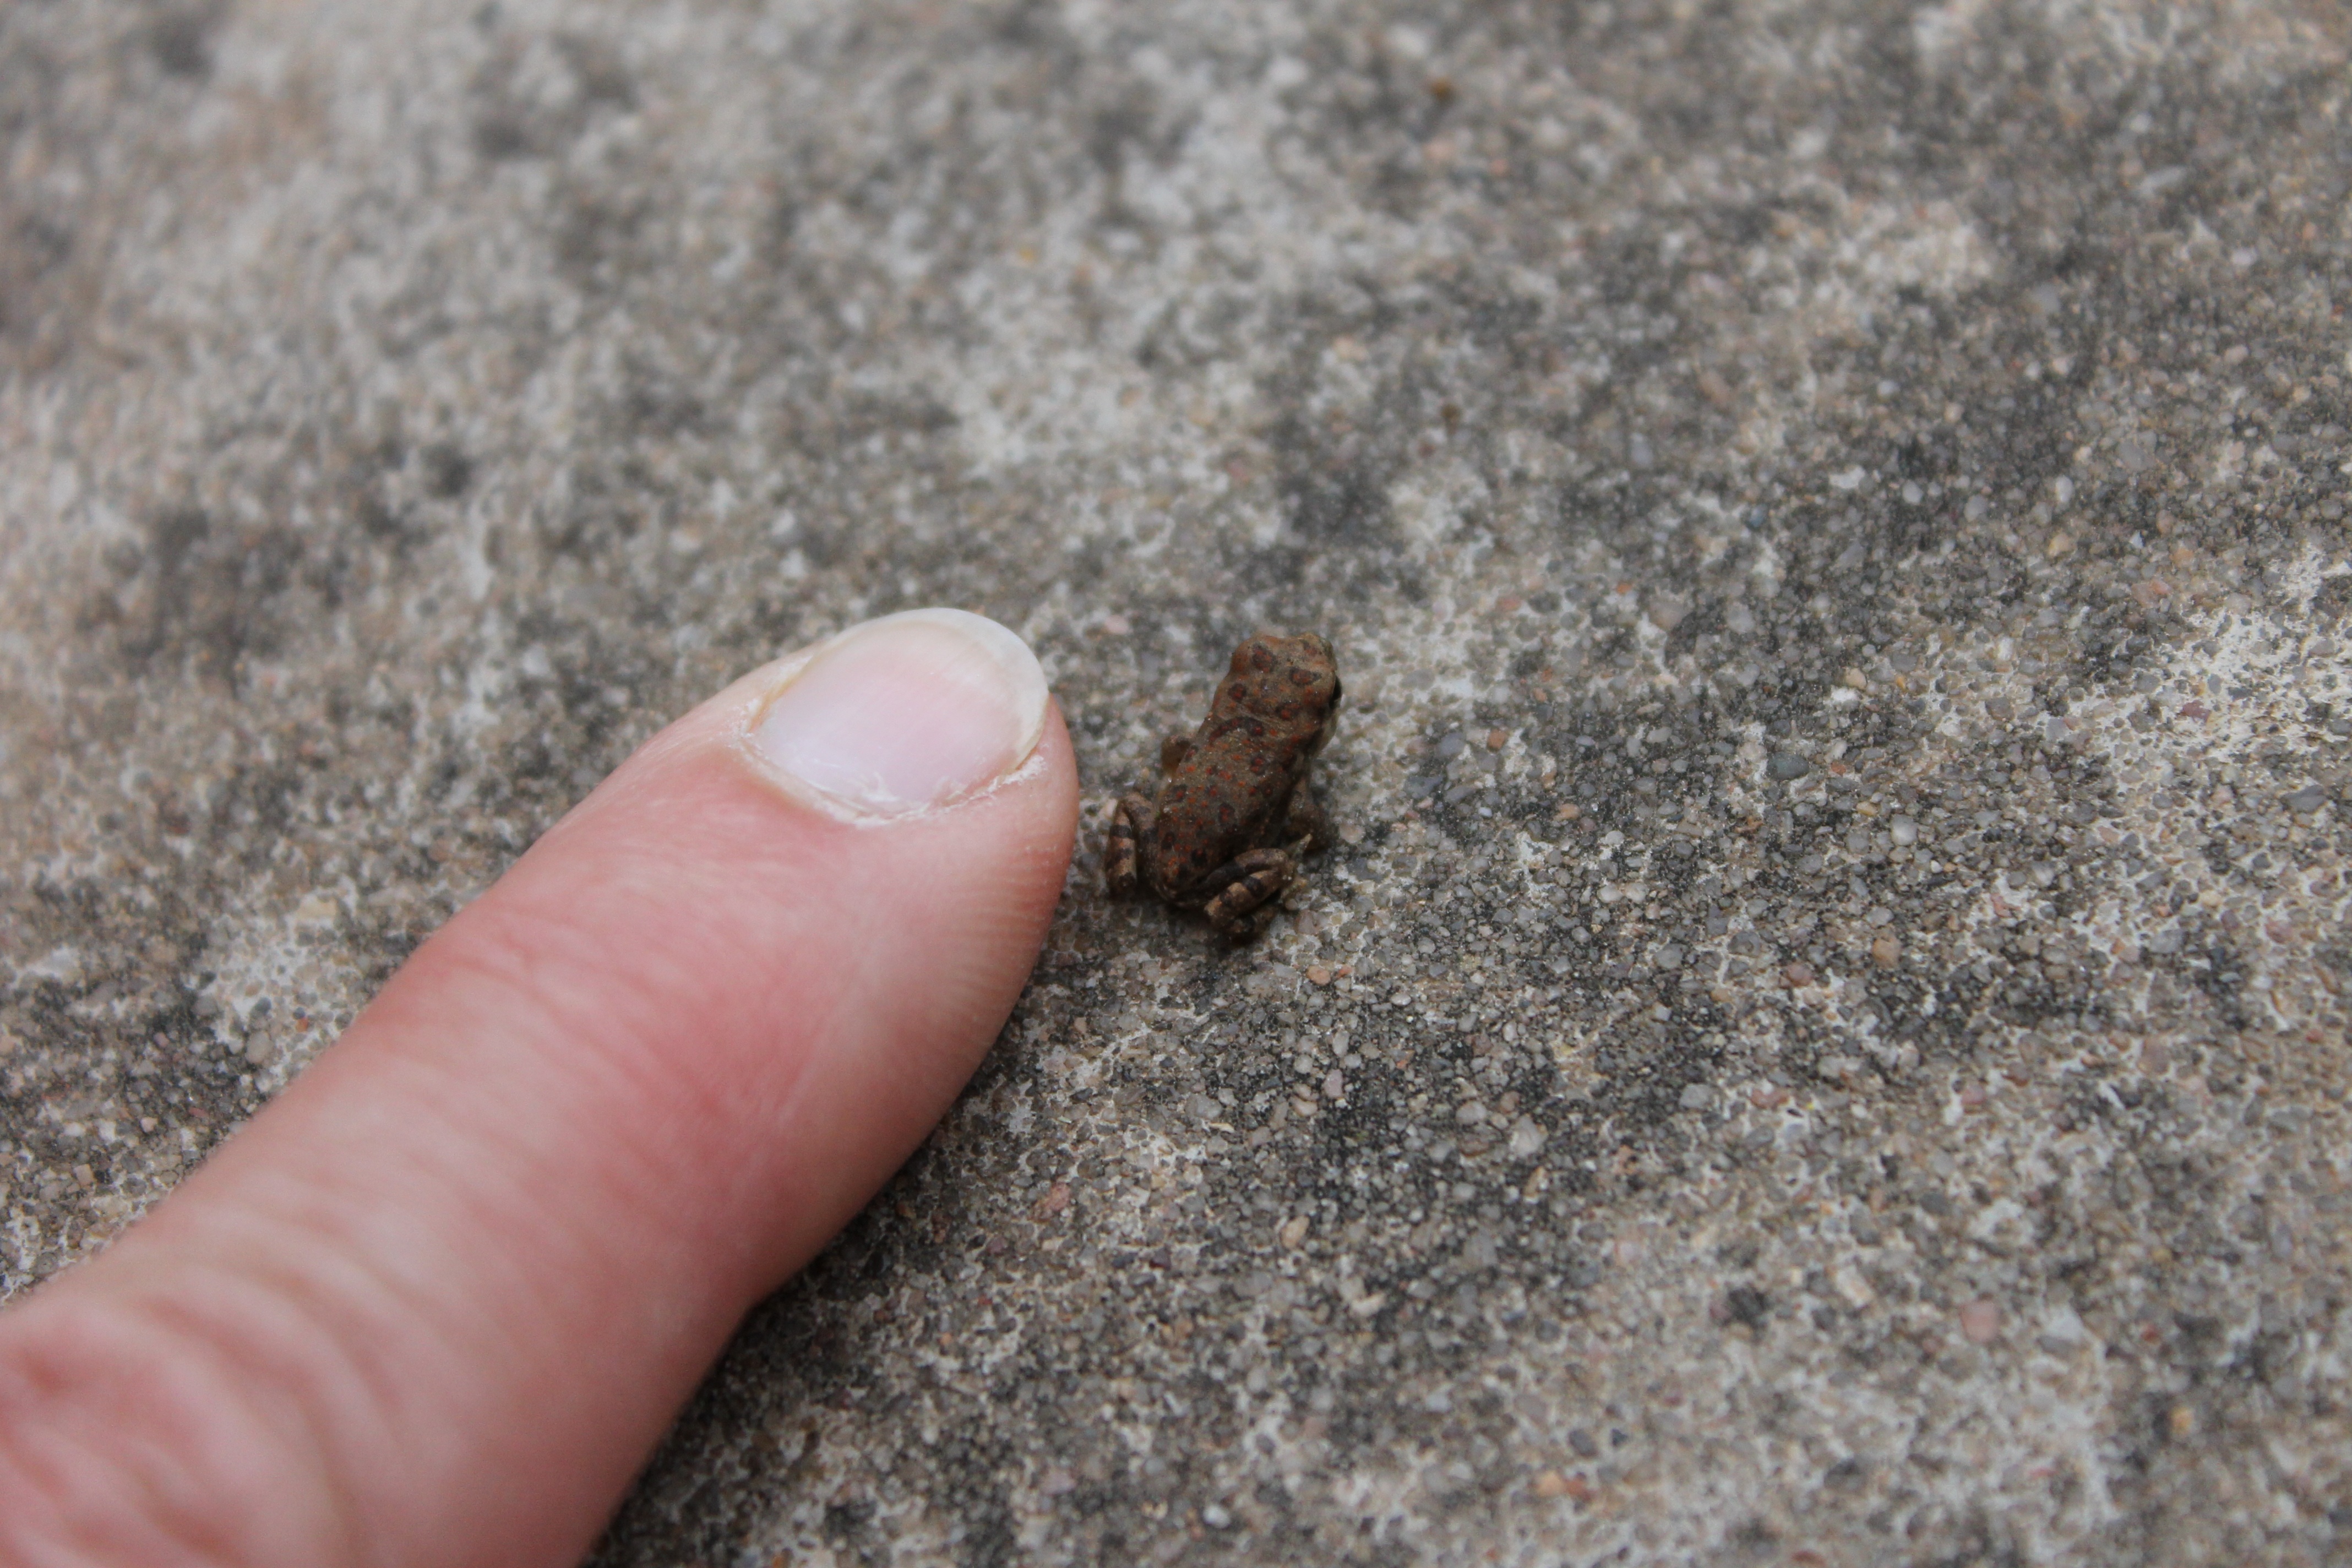
hand, nature, leaf, animal, cute, wildlife, wild, insect, small, soil, frog, amphibian, fauna, invertebrate, close up, little, macro photography, tiny frog